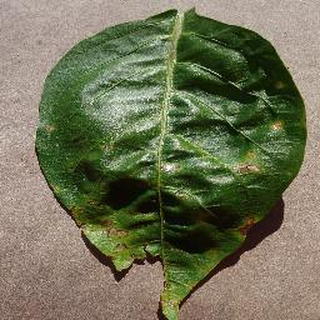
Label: bell_pepper_bacterial_spot